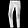
Label: Trouser